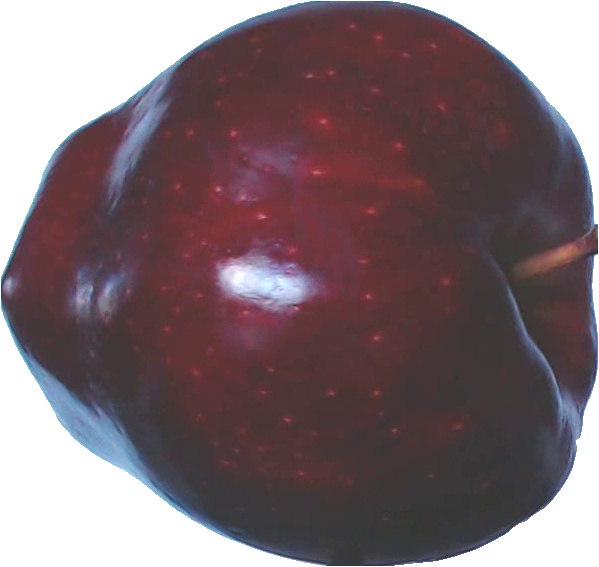
Label: apple_red_delicios_1